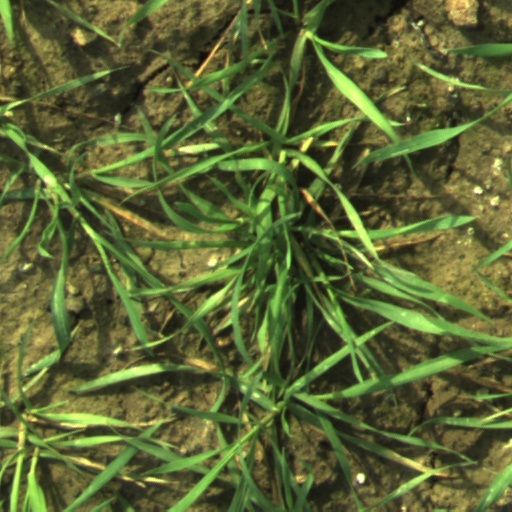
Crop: wheat